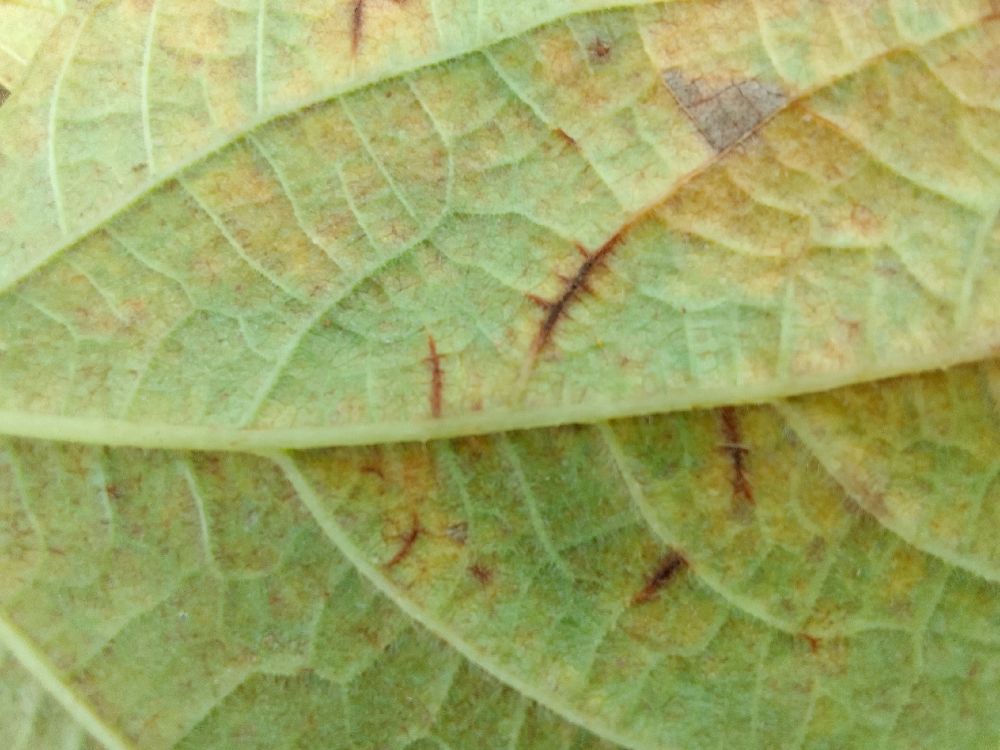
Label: anthracnose